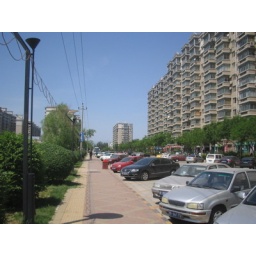
A blue sky over Beijing.